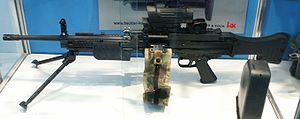
La HK MG43 est une mitrailleuse conçue et construite par l'entreprise allemande d'armement Heckler & Koch.